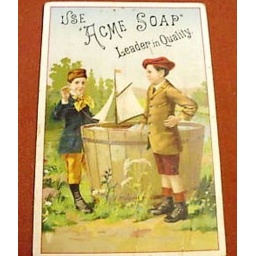
Victorian Trade Card Acme Soap boys with model sailboat in a water tub